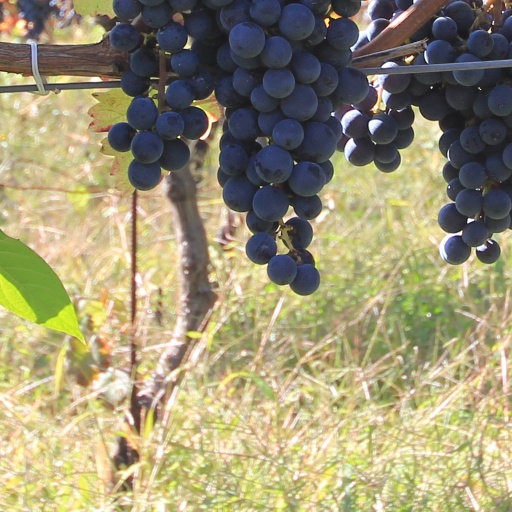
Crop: grape